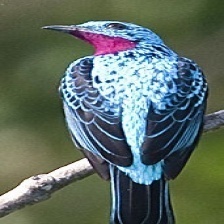
Species: SPANGLED COTINGA
Scientific name: COTINGA CAYANA